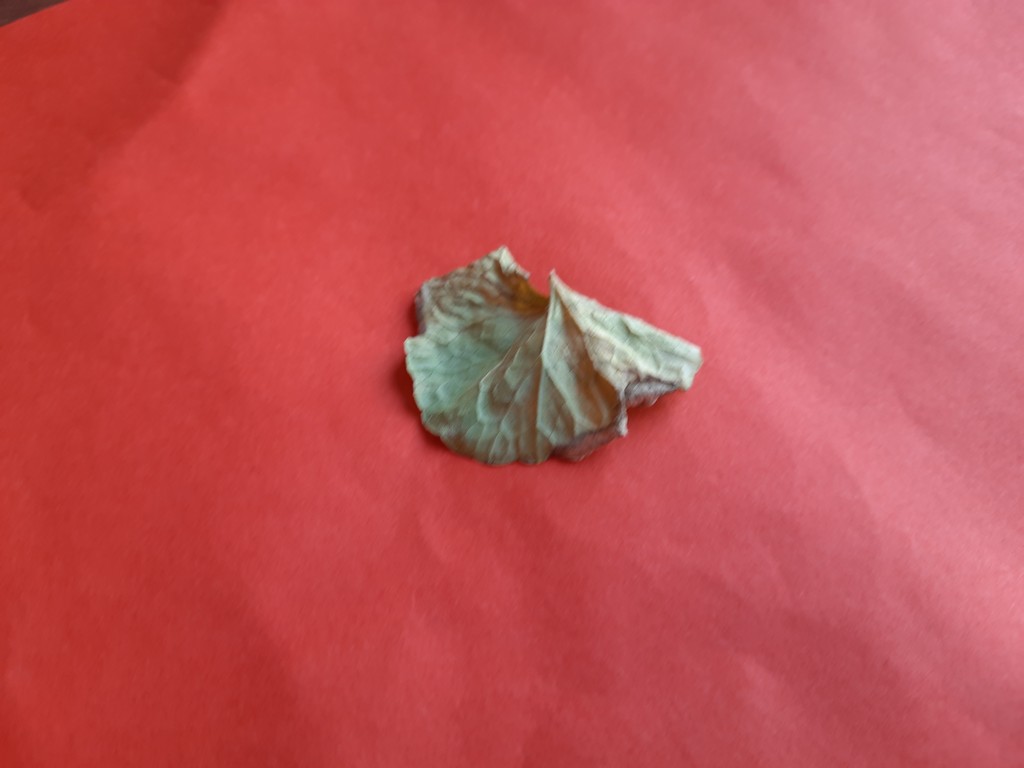
Label: Dried